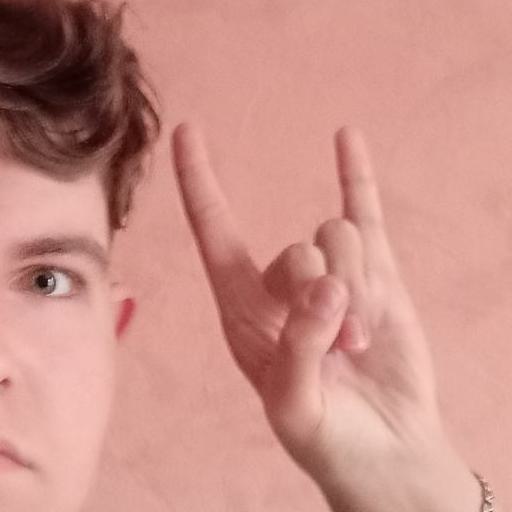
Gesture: rock